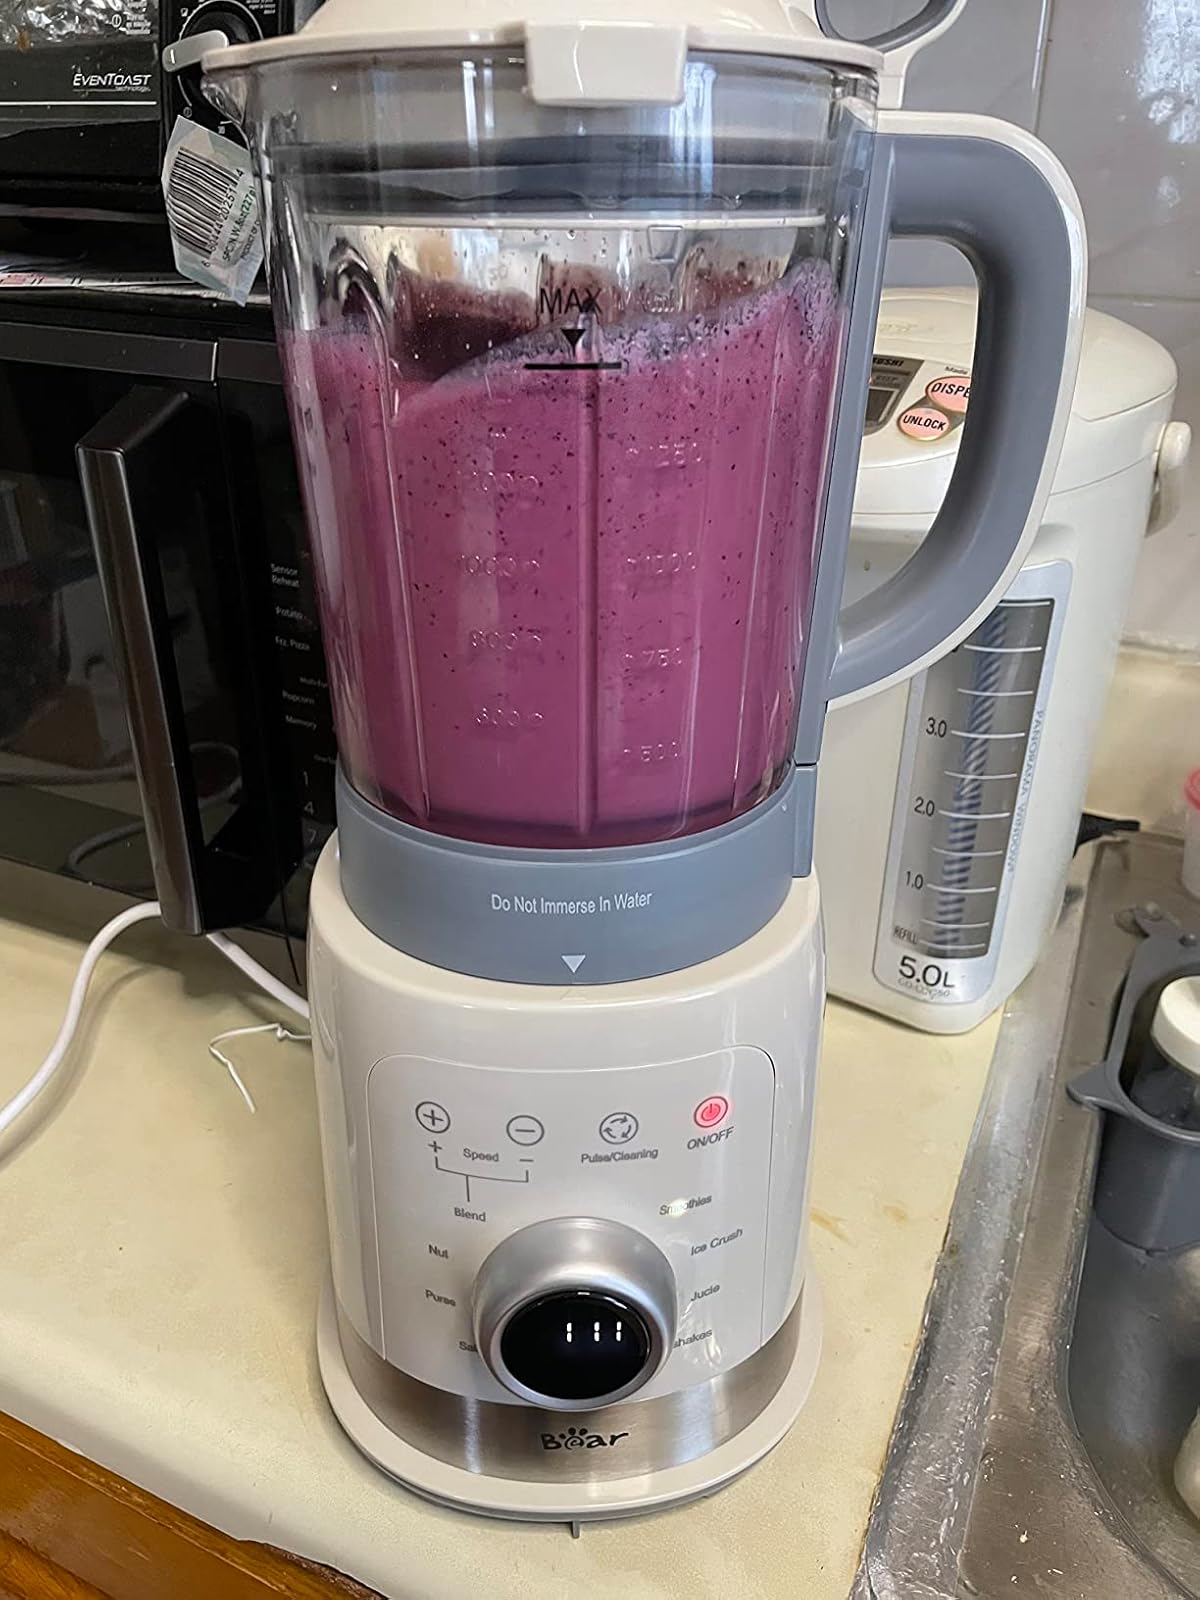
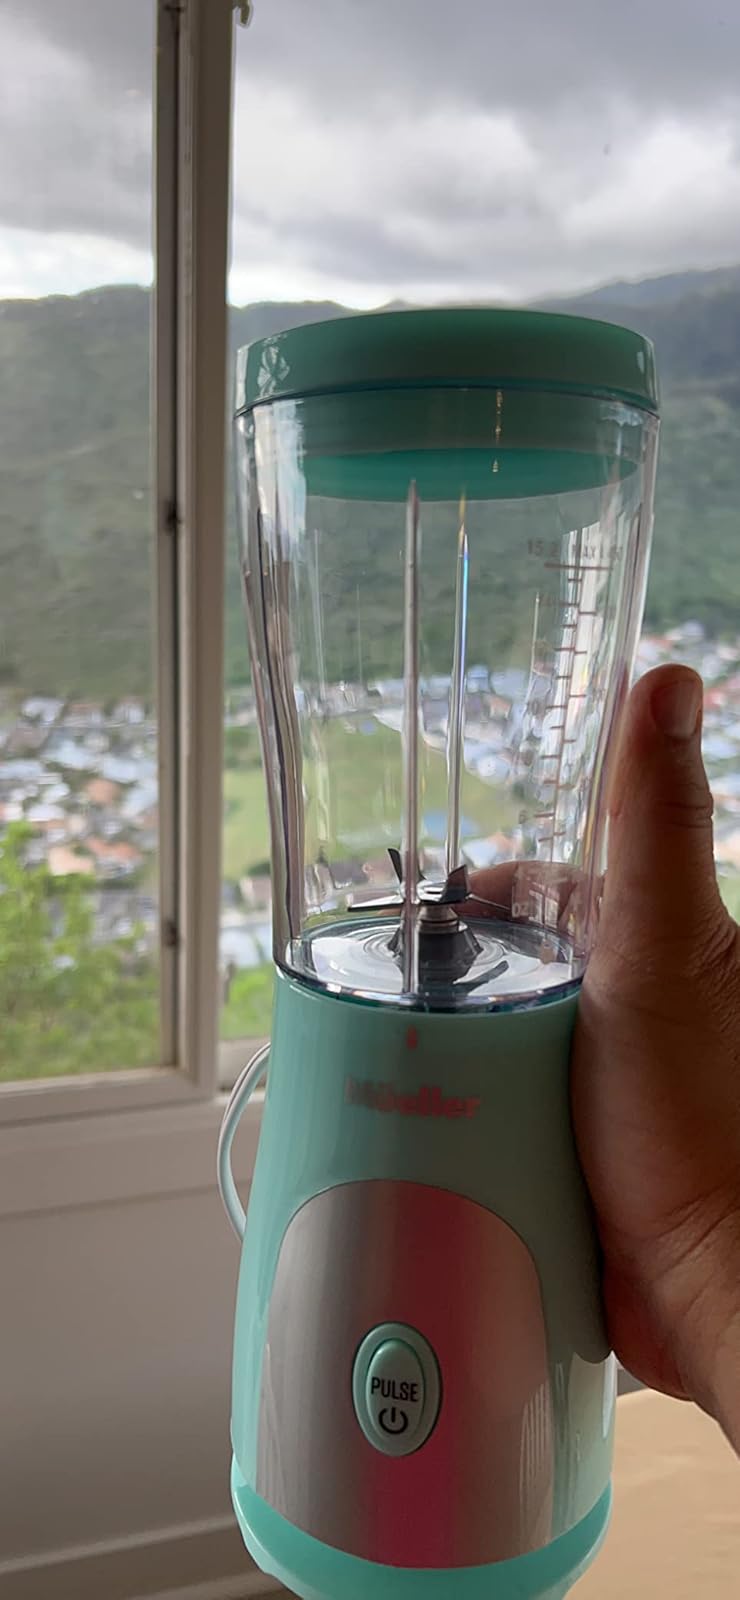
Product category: items_blender
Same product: no